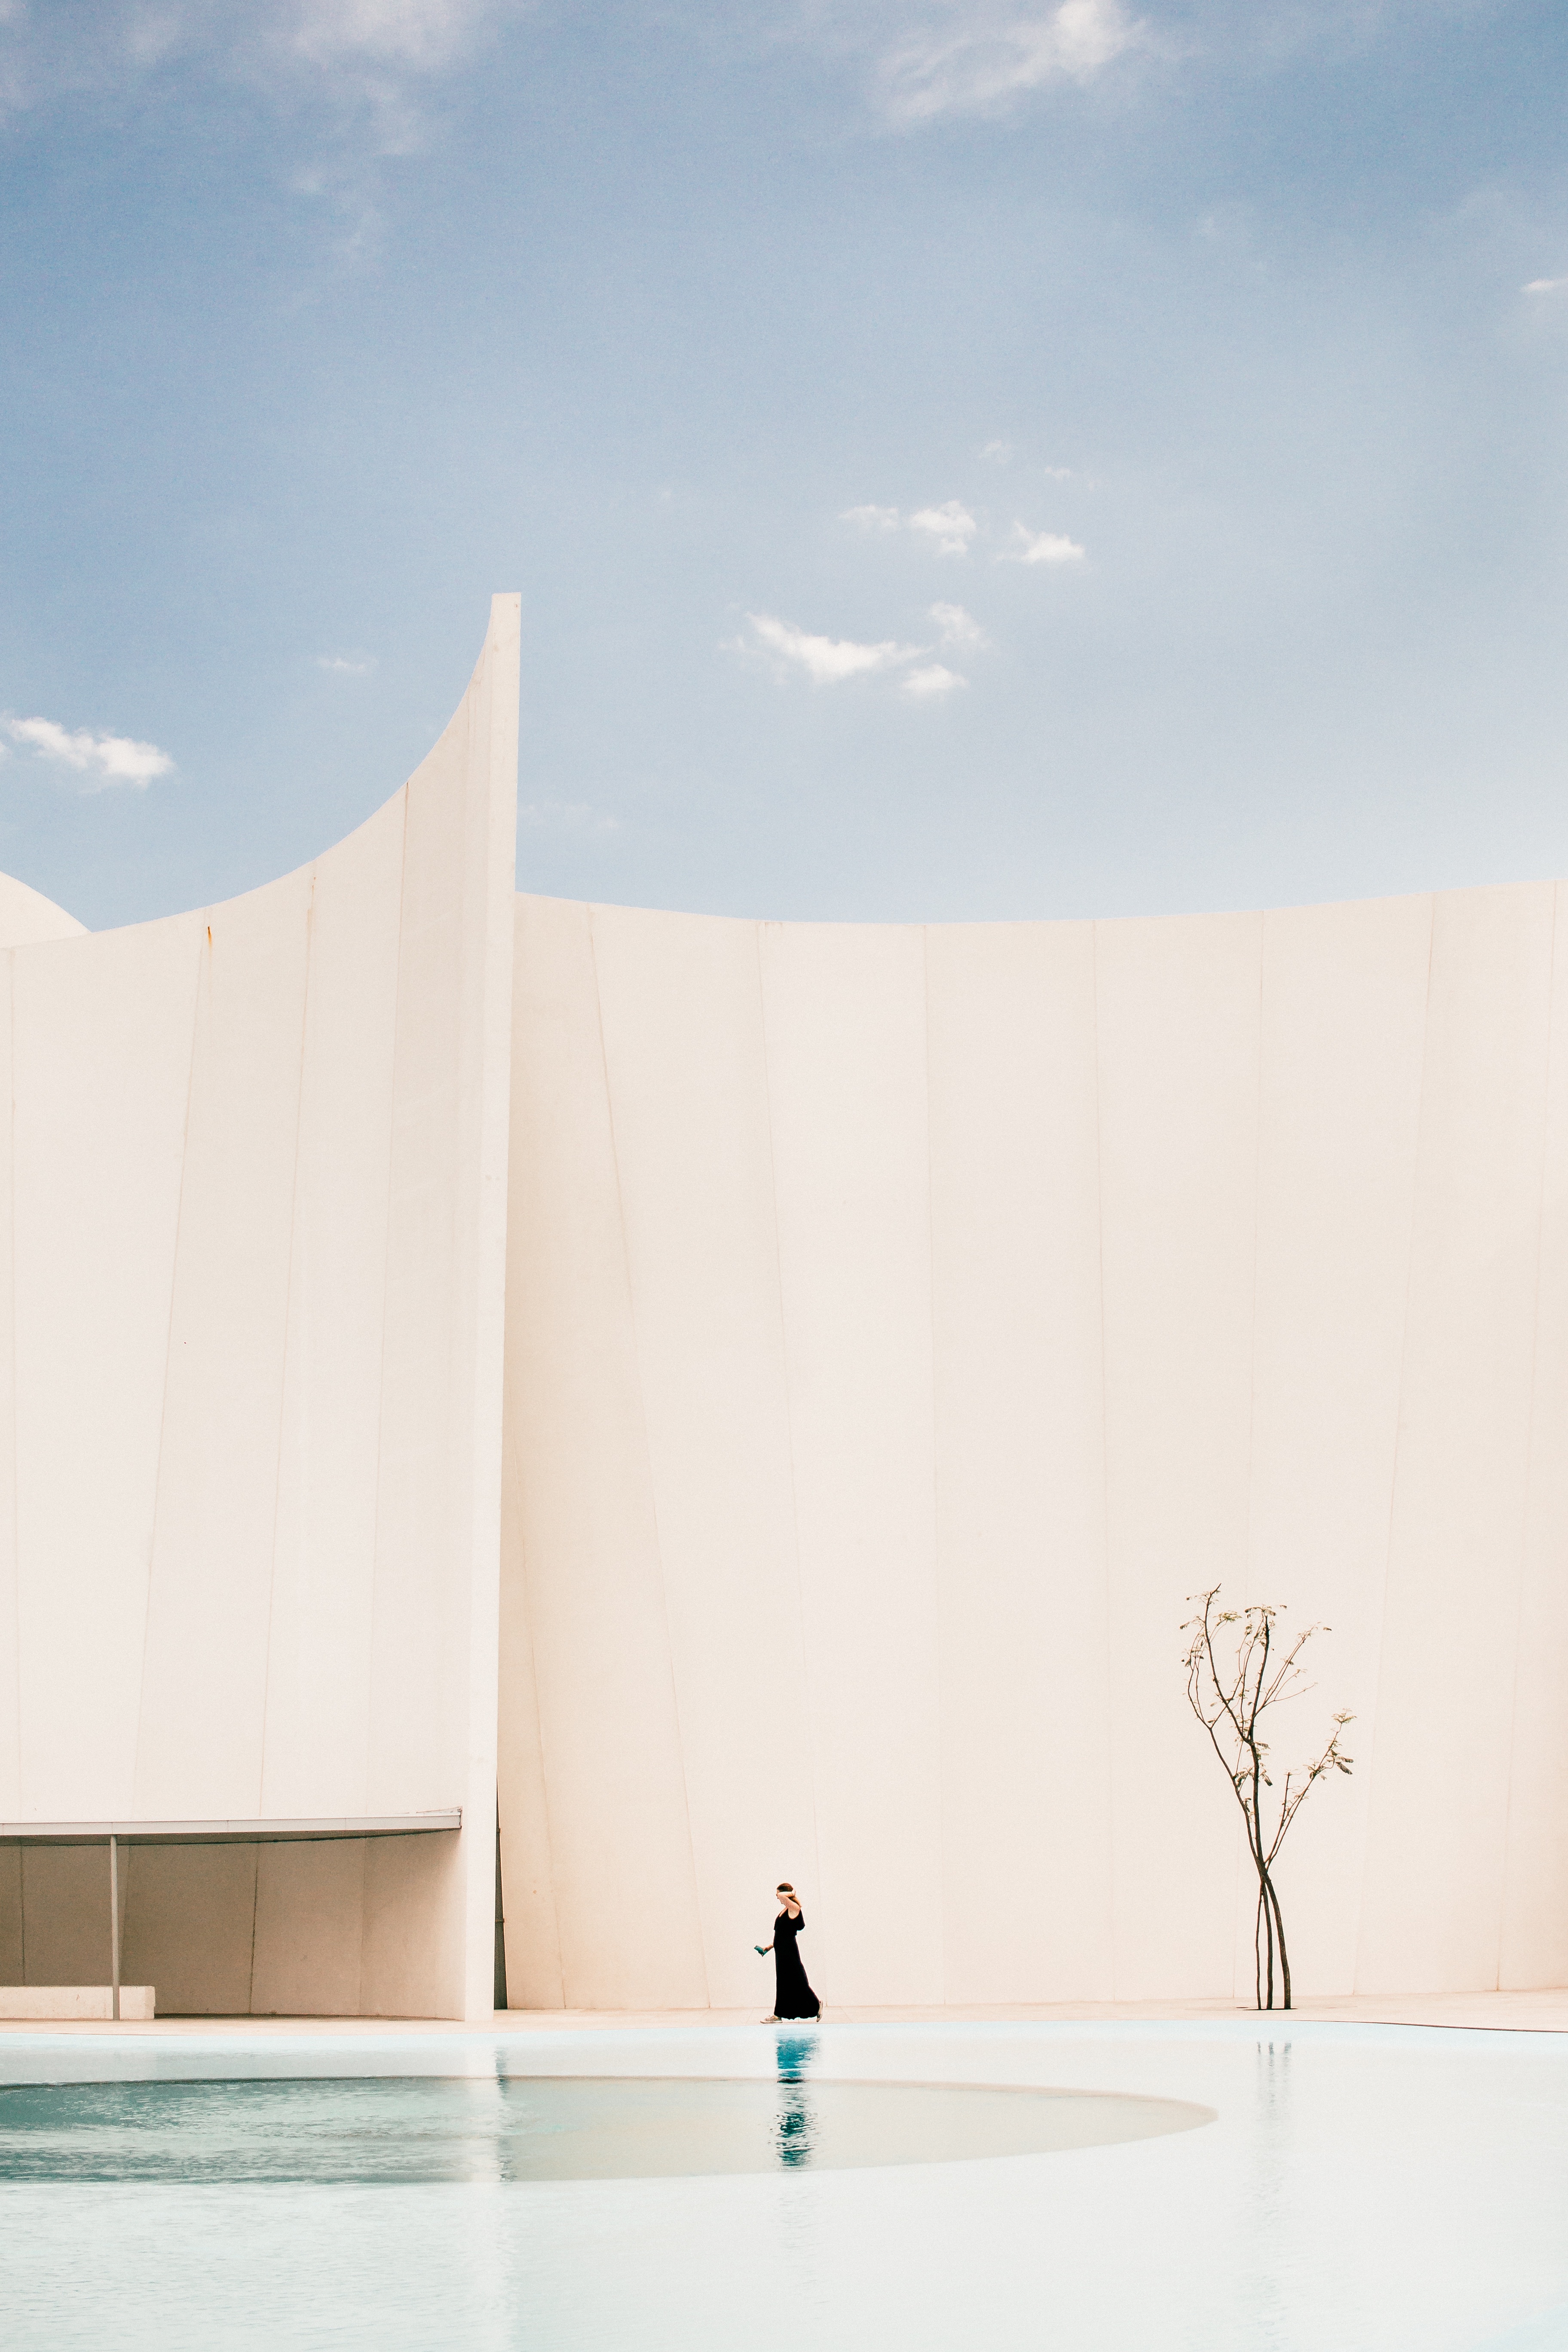
sunlight, wall, color, blue, interior design, photograph, shape, modern art